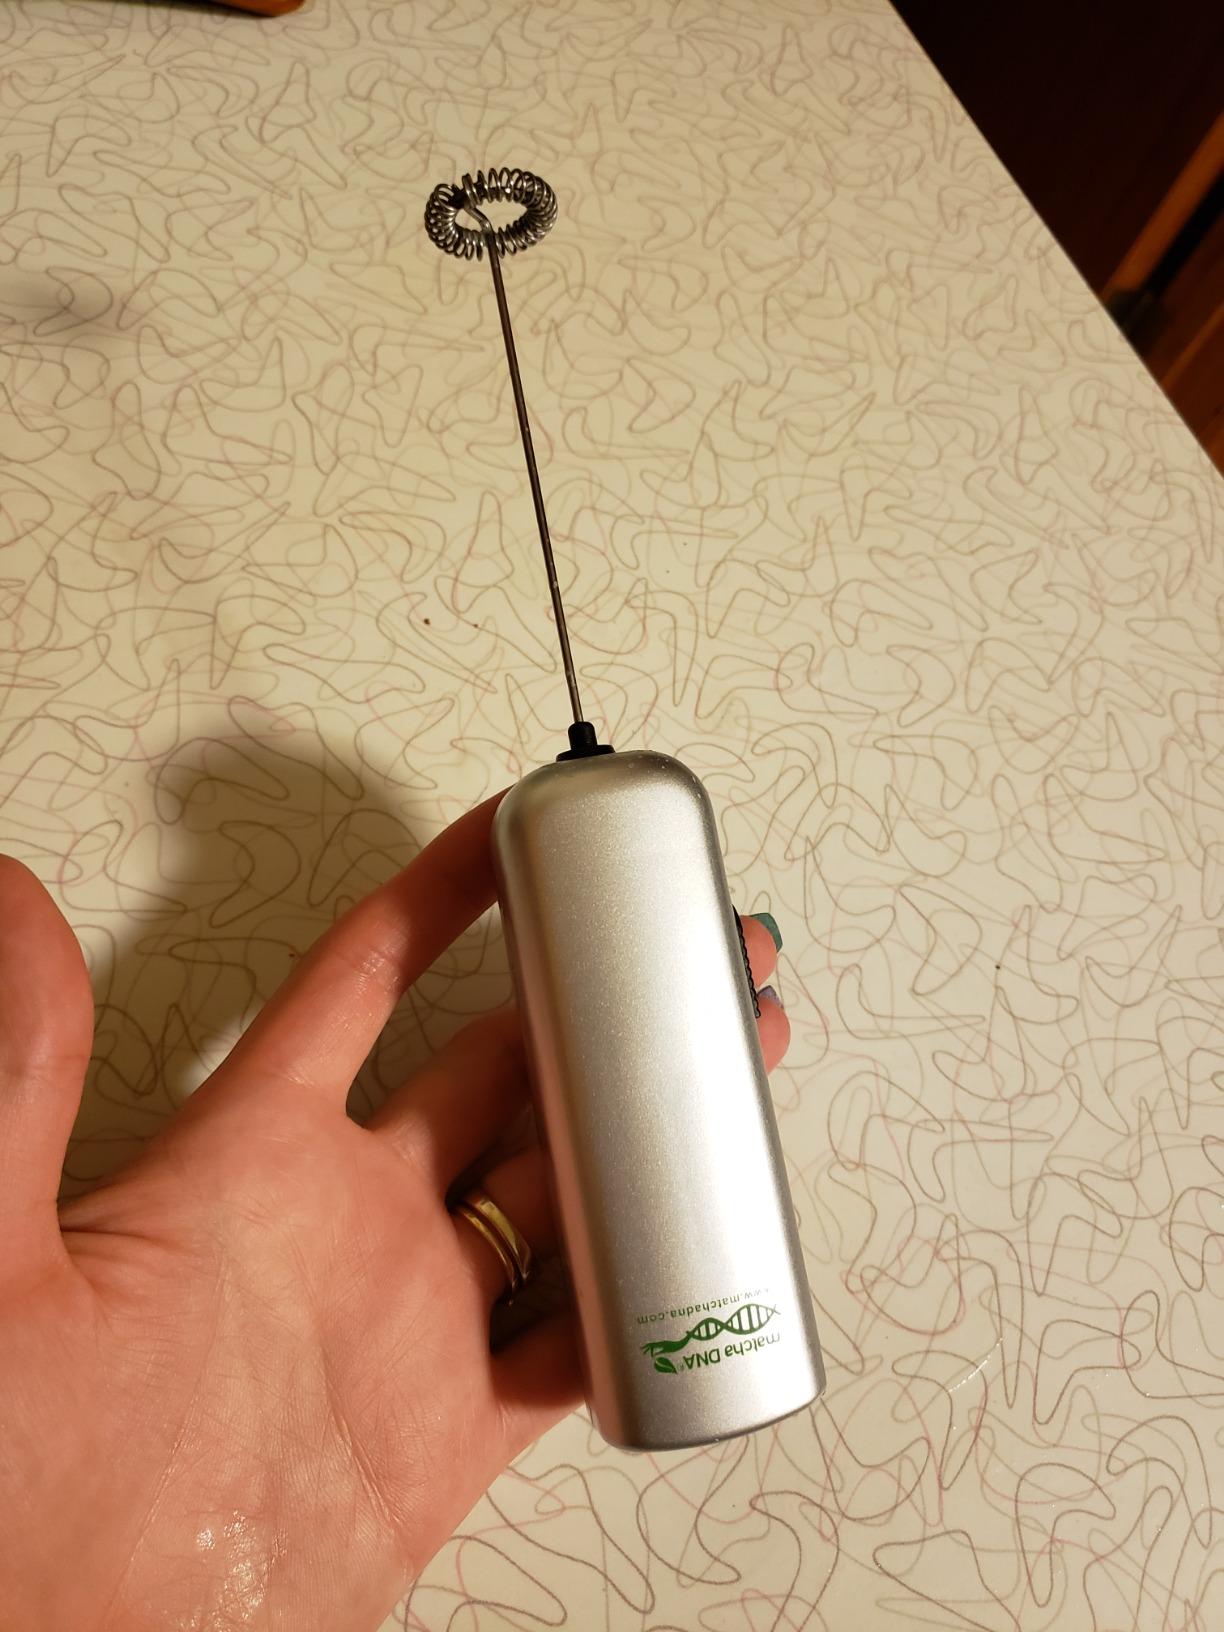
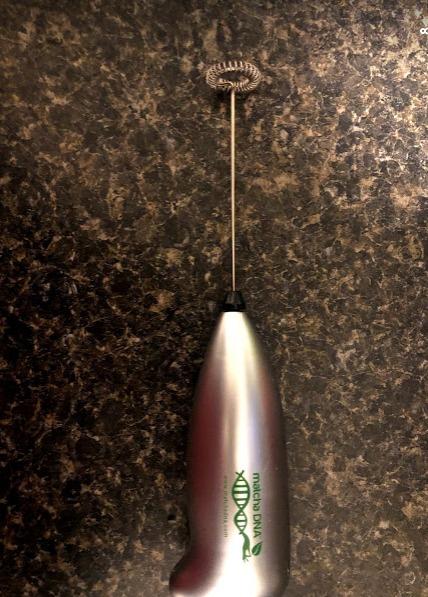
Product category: items_mixer
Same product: no